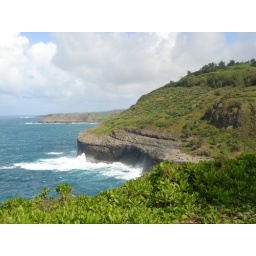
Lots of white birds were nesting on that bluff, but it's hard to see them in the photo.